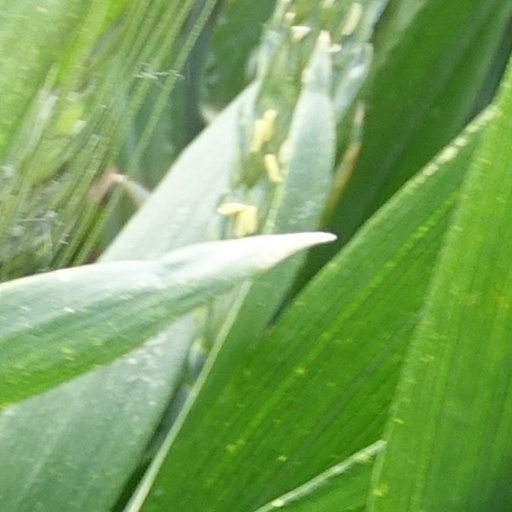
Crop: wheat